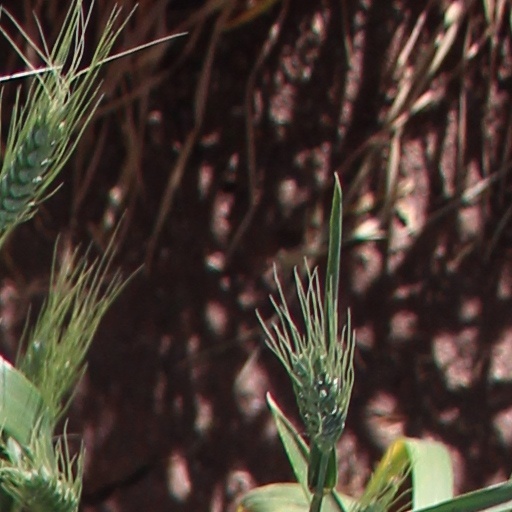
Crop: wheat